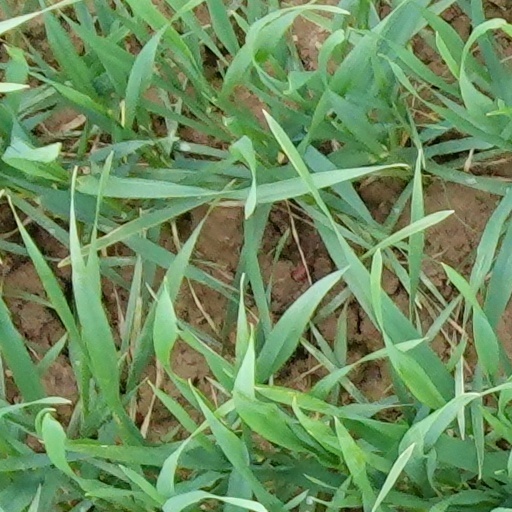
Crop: wheat